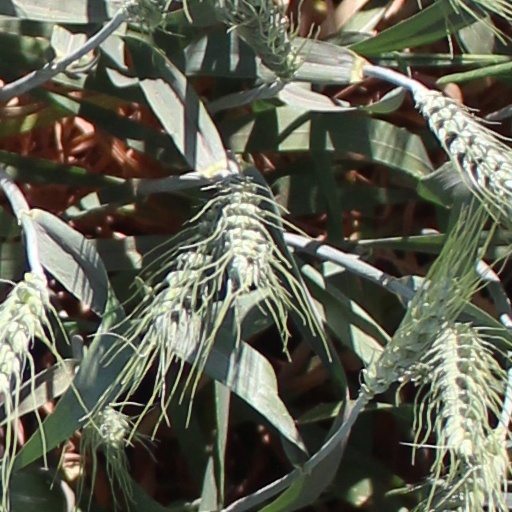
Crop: wheat